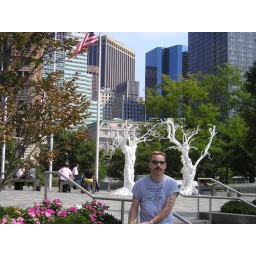
Thomas in park in front of 2 white trees